Alice's Adventures in Wonderland

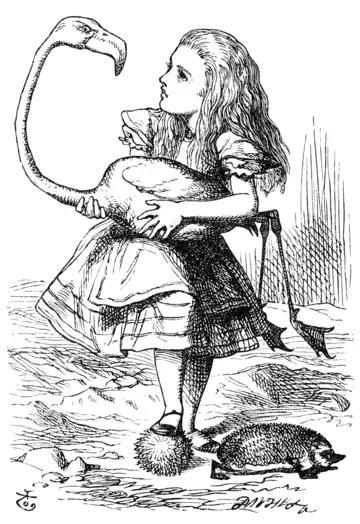
Alice trying to play croquet with a Flamingo

Noticing a door on a tree, Alice passes through and finds herself back in the room from the beginning of her journey. She takes the key and uses it to open the door to the garden, which turns out to be the croquet court of the Queen of Hearts, whose guard consists of living playing cards. Alice participates in a croquet game, in which hedgehogs are used as balls, flamingos are used as mallets, and soldiers act as hoops. The Queen is short-tempered and constantly orders beheadings. When the Cheshire Cat appears as only a head, the Queen orders his beheading, only to be told that such an act is impossible. Because the cat belongs to the Duchess, Alice prompts the Queen to release the Duchess from prison to resolve the matter. When the Duchess ruminates on finding morals in everything around her, the Queen dismisses her on the threat of execution.